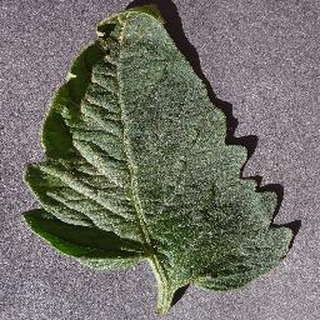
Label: healthy_tomato